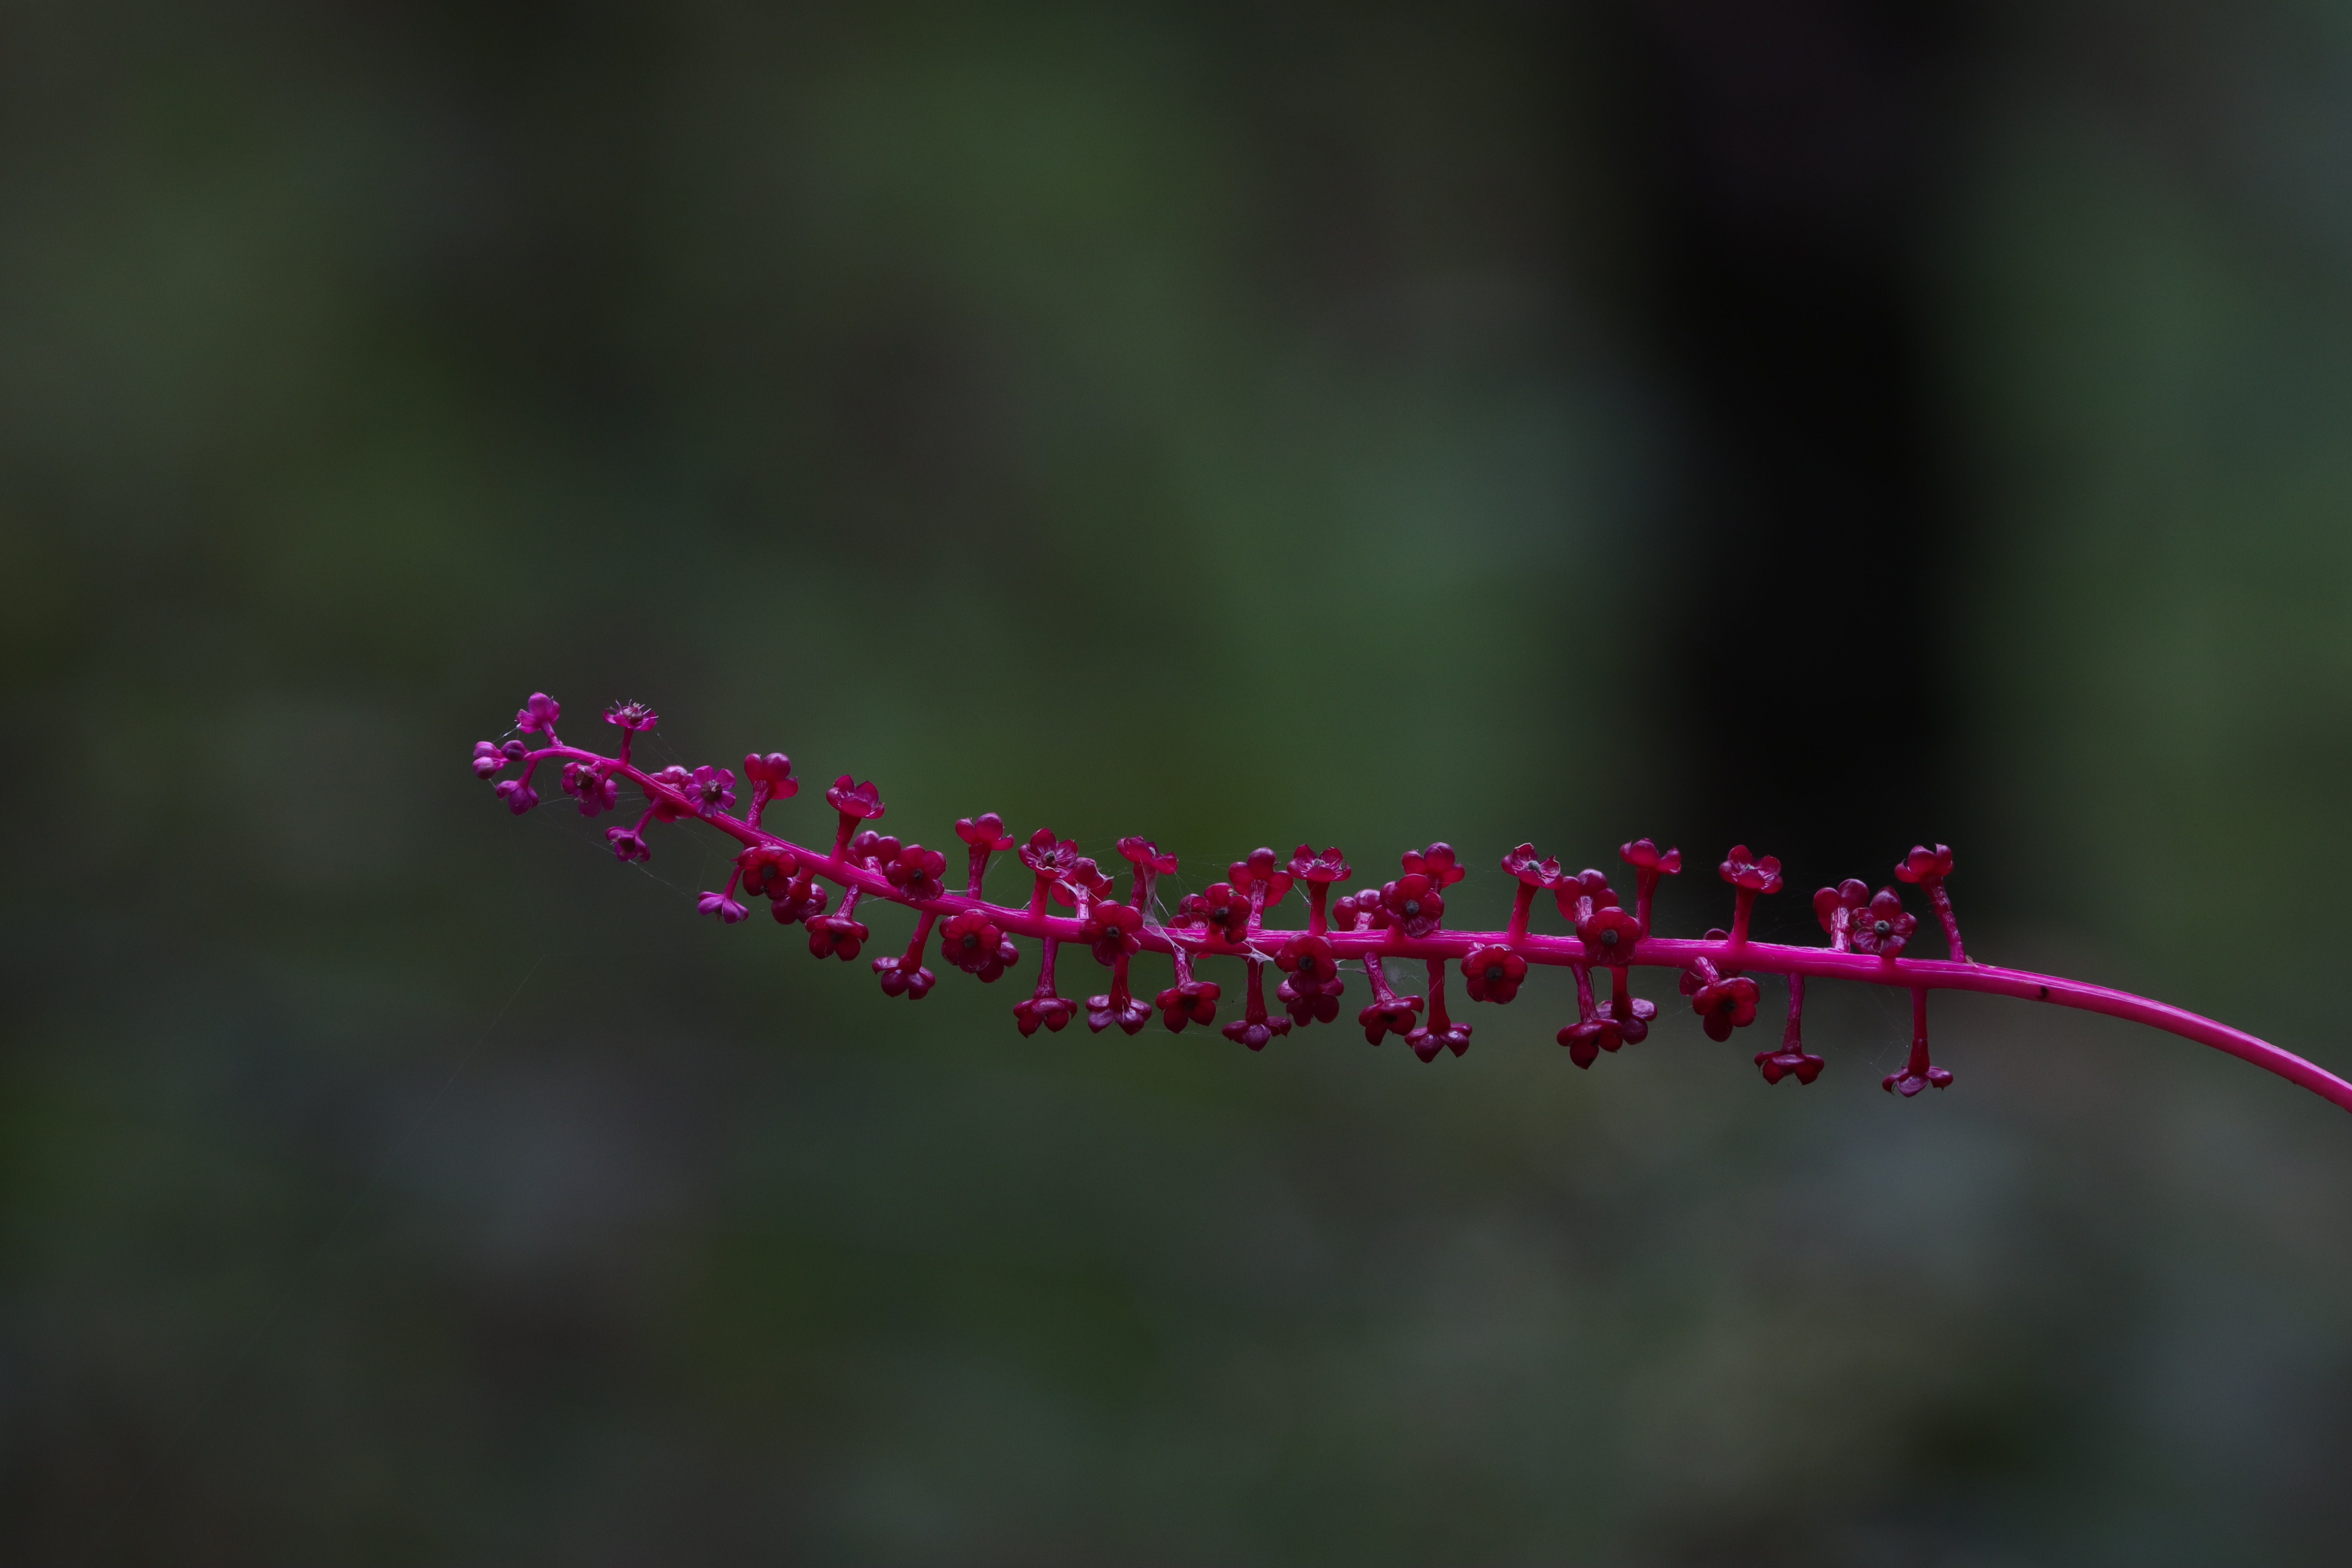
natural, plant, flower, insect, twig, pollinator, terrestrial plant, grass, magenta, herbaceous plant, macro photography, flowering plant, event, annual plant, arthropod, plant stem, Pedicel, invertebrate, subshrub, wildflower, art, buddleia, blossom